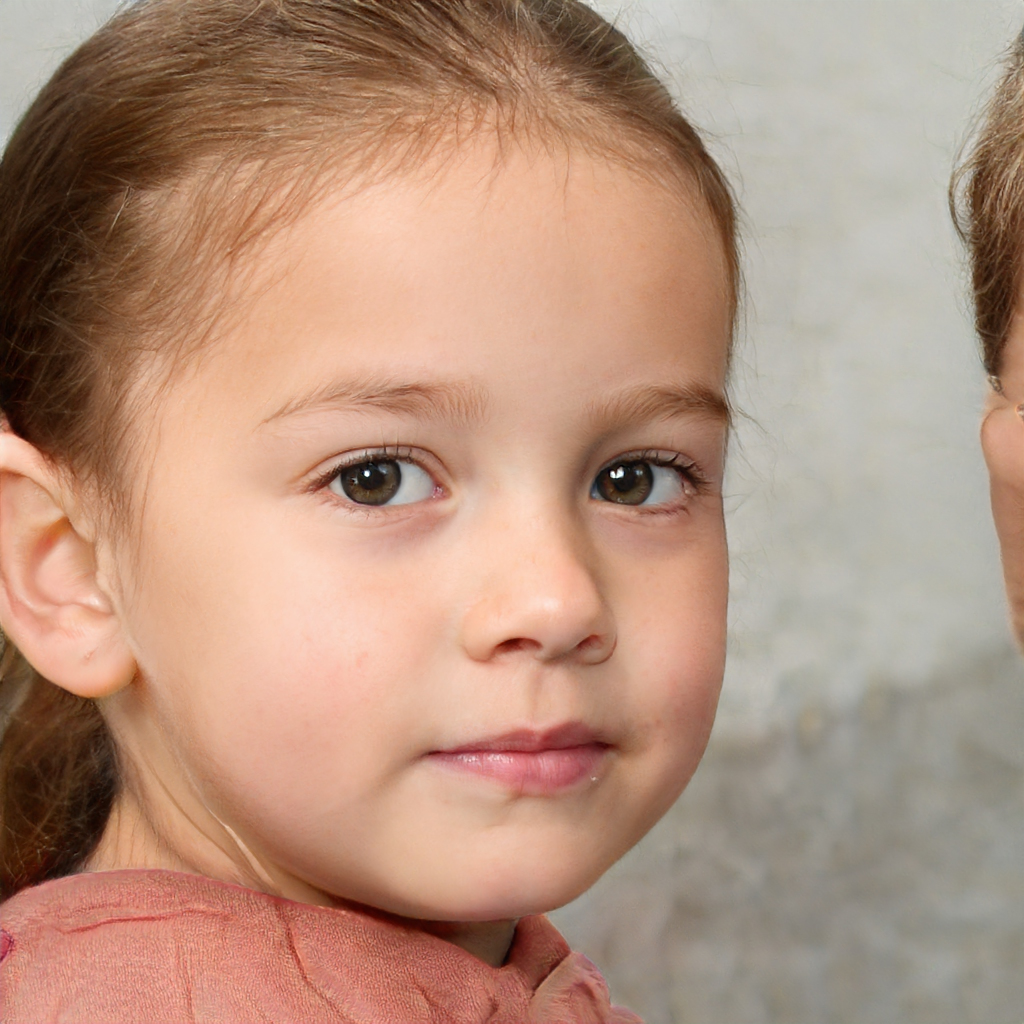
Label: Colored